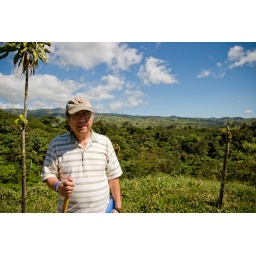
my uncle in the not so cloudy cloud forest